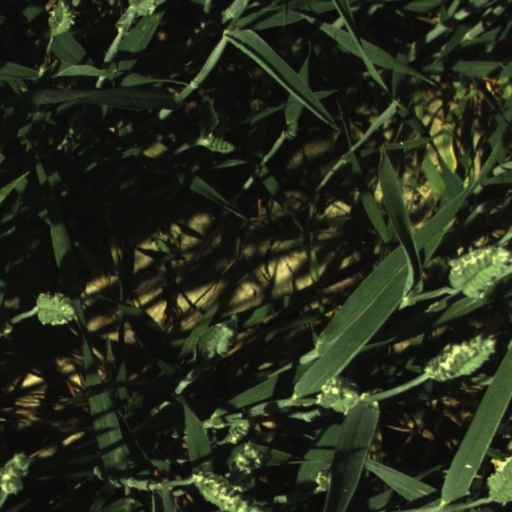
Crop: wheat